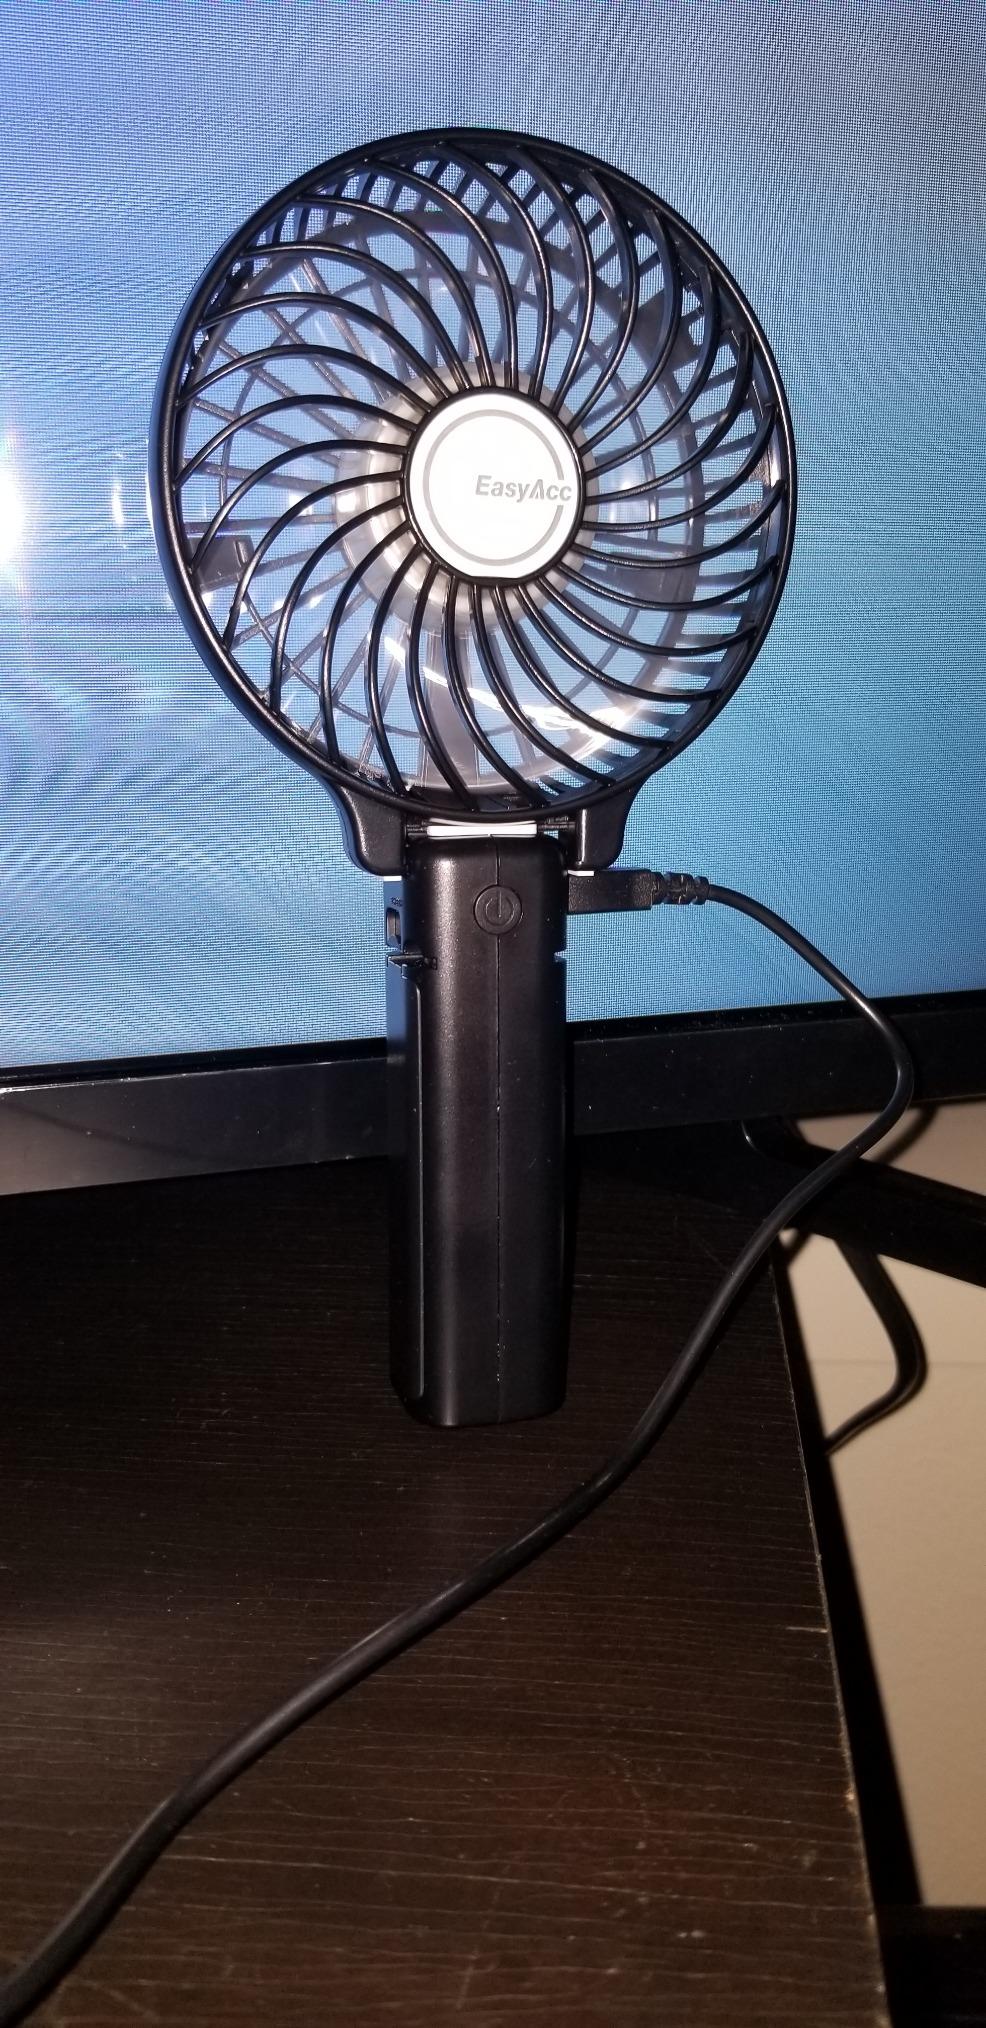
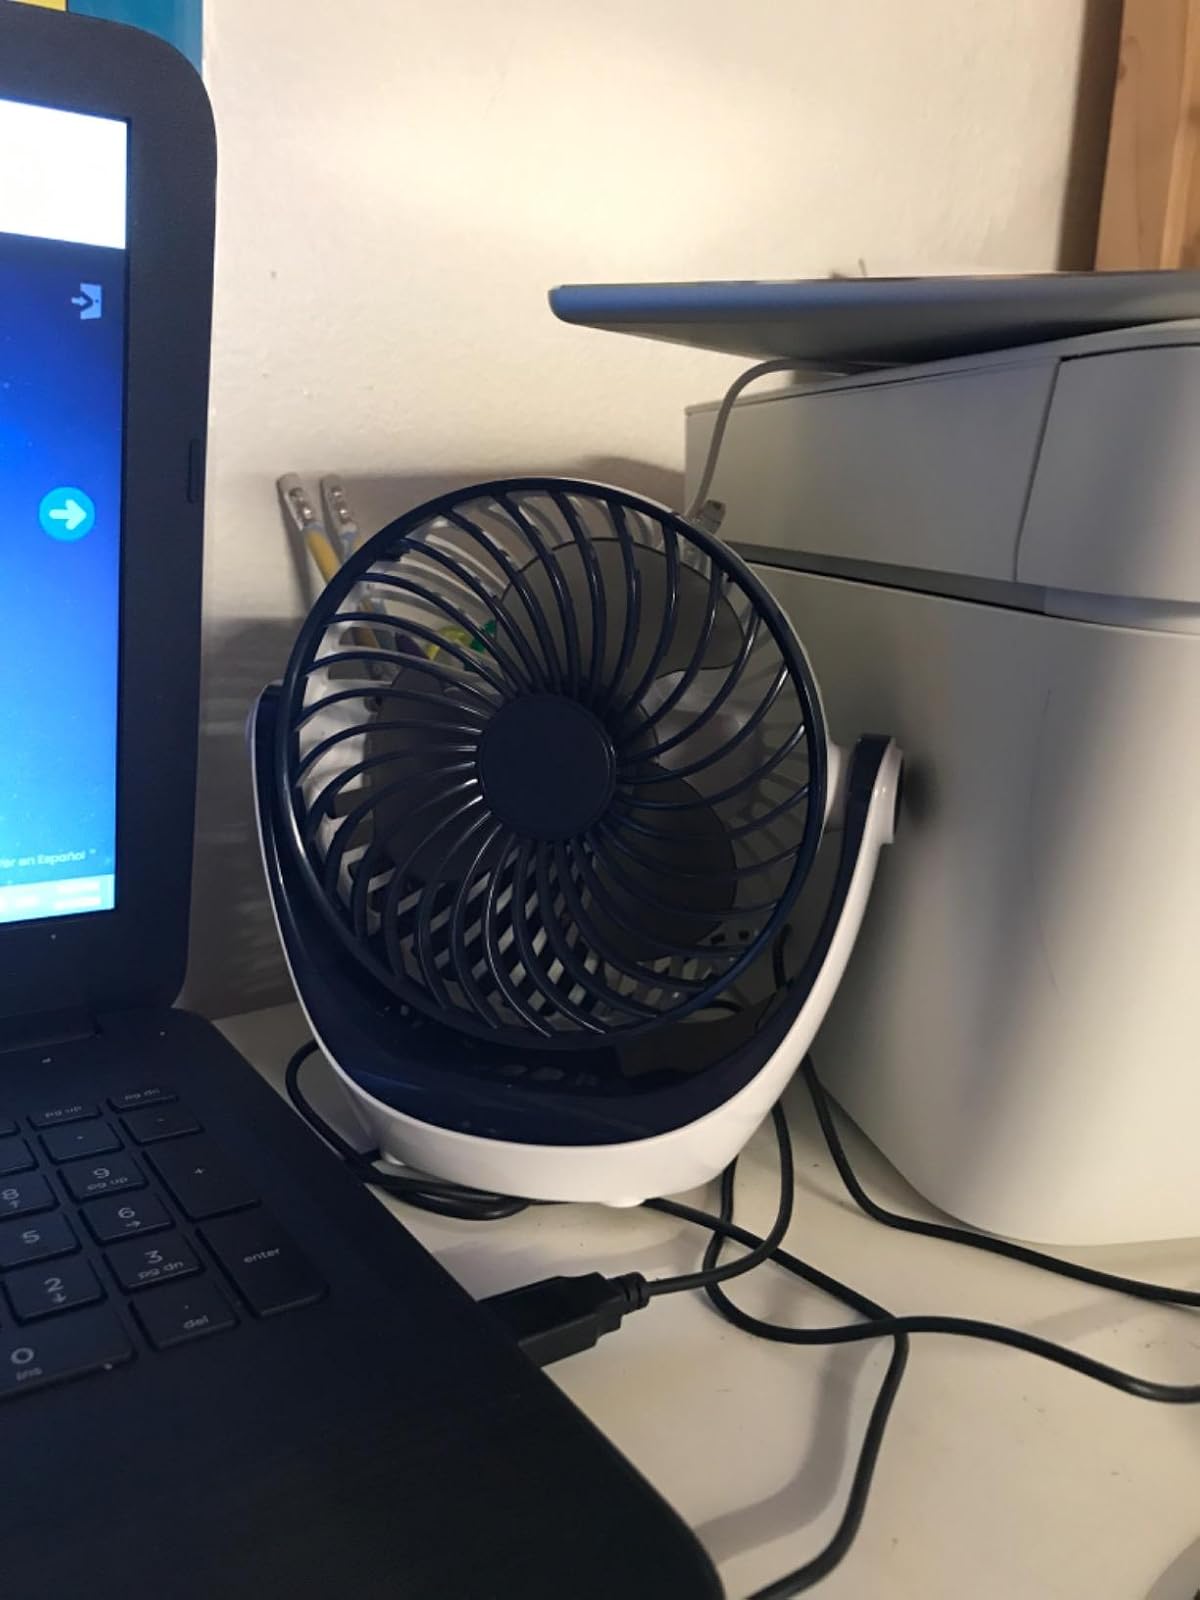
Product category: fan
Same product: no